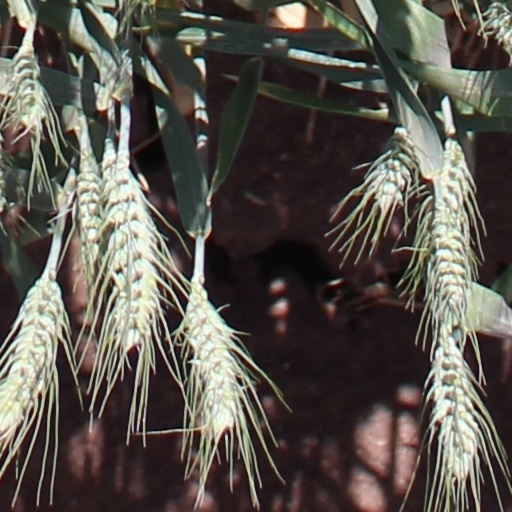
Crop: wheat